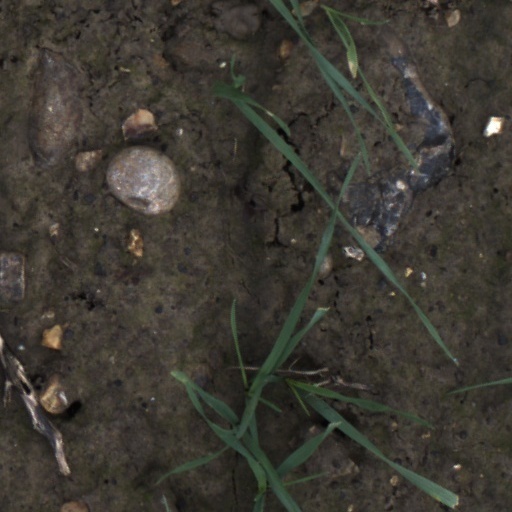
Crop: wheat